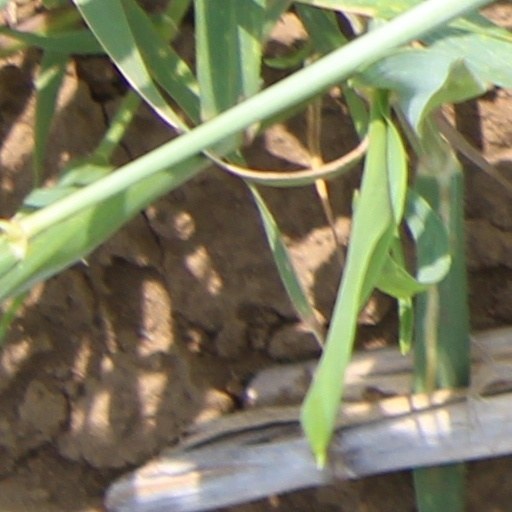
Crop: wheat